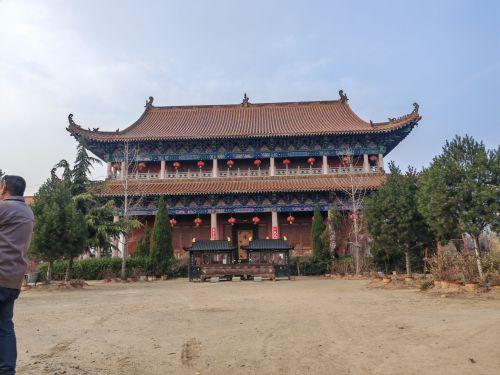
地标名称：菩安寺
所在城市：邯郸市·武安市